Bowling Alone

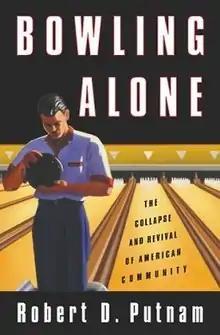

Bowling Alone: The Collapse and Revival of American Community is a 2000 nonfiction book by Robert D. Putnam. It was developed from his 1995 essay entitled "Bowling Alone: America's Declining Social Capital". Putnam surveys the decline of social capital in the United States since 1950. He has described the reduction in all the forms of in-person social intercourse upon which Americans used to found, educate, and enrich the fabric of their social lives. He argues that this undermines the active civic engagement which a strong democracy requires from its citizens.